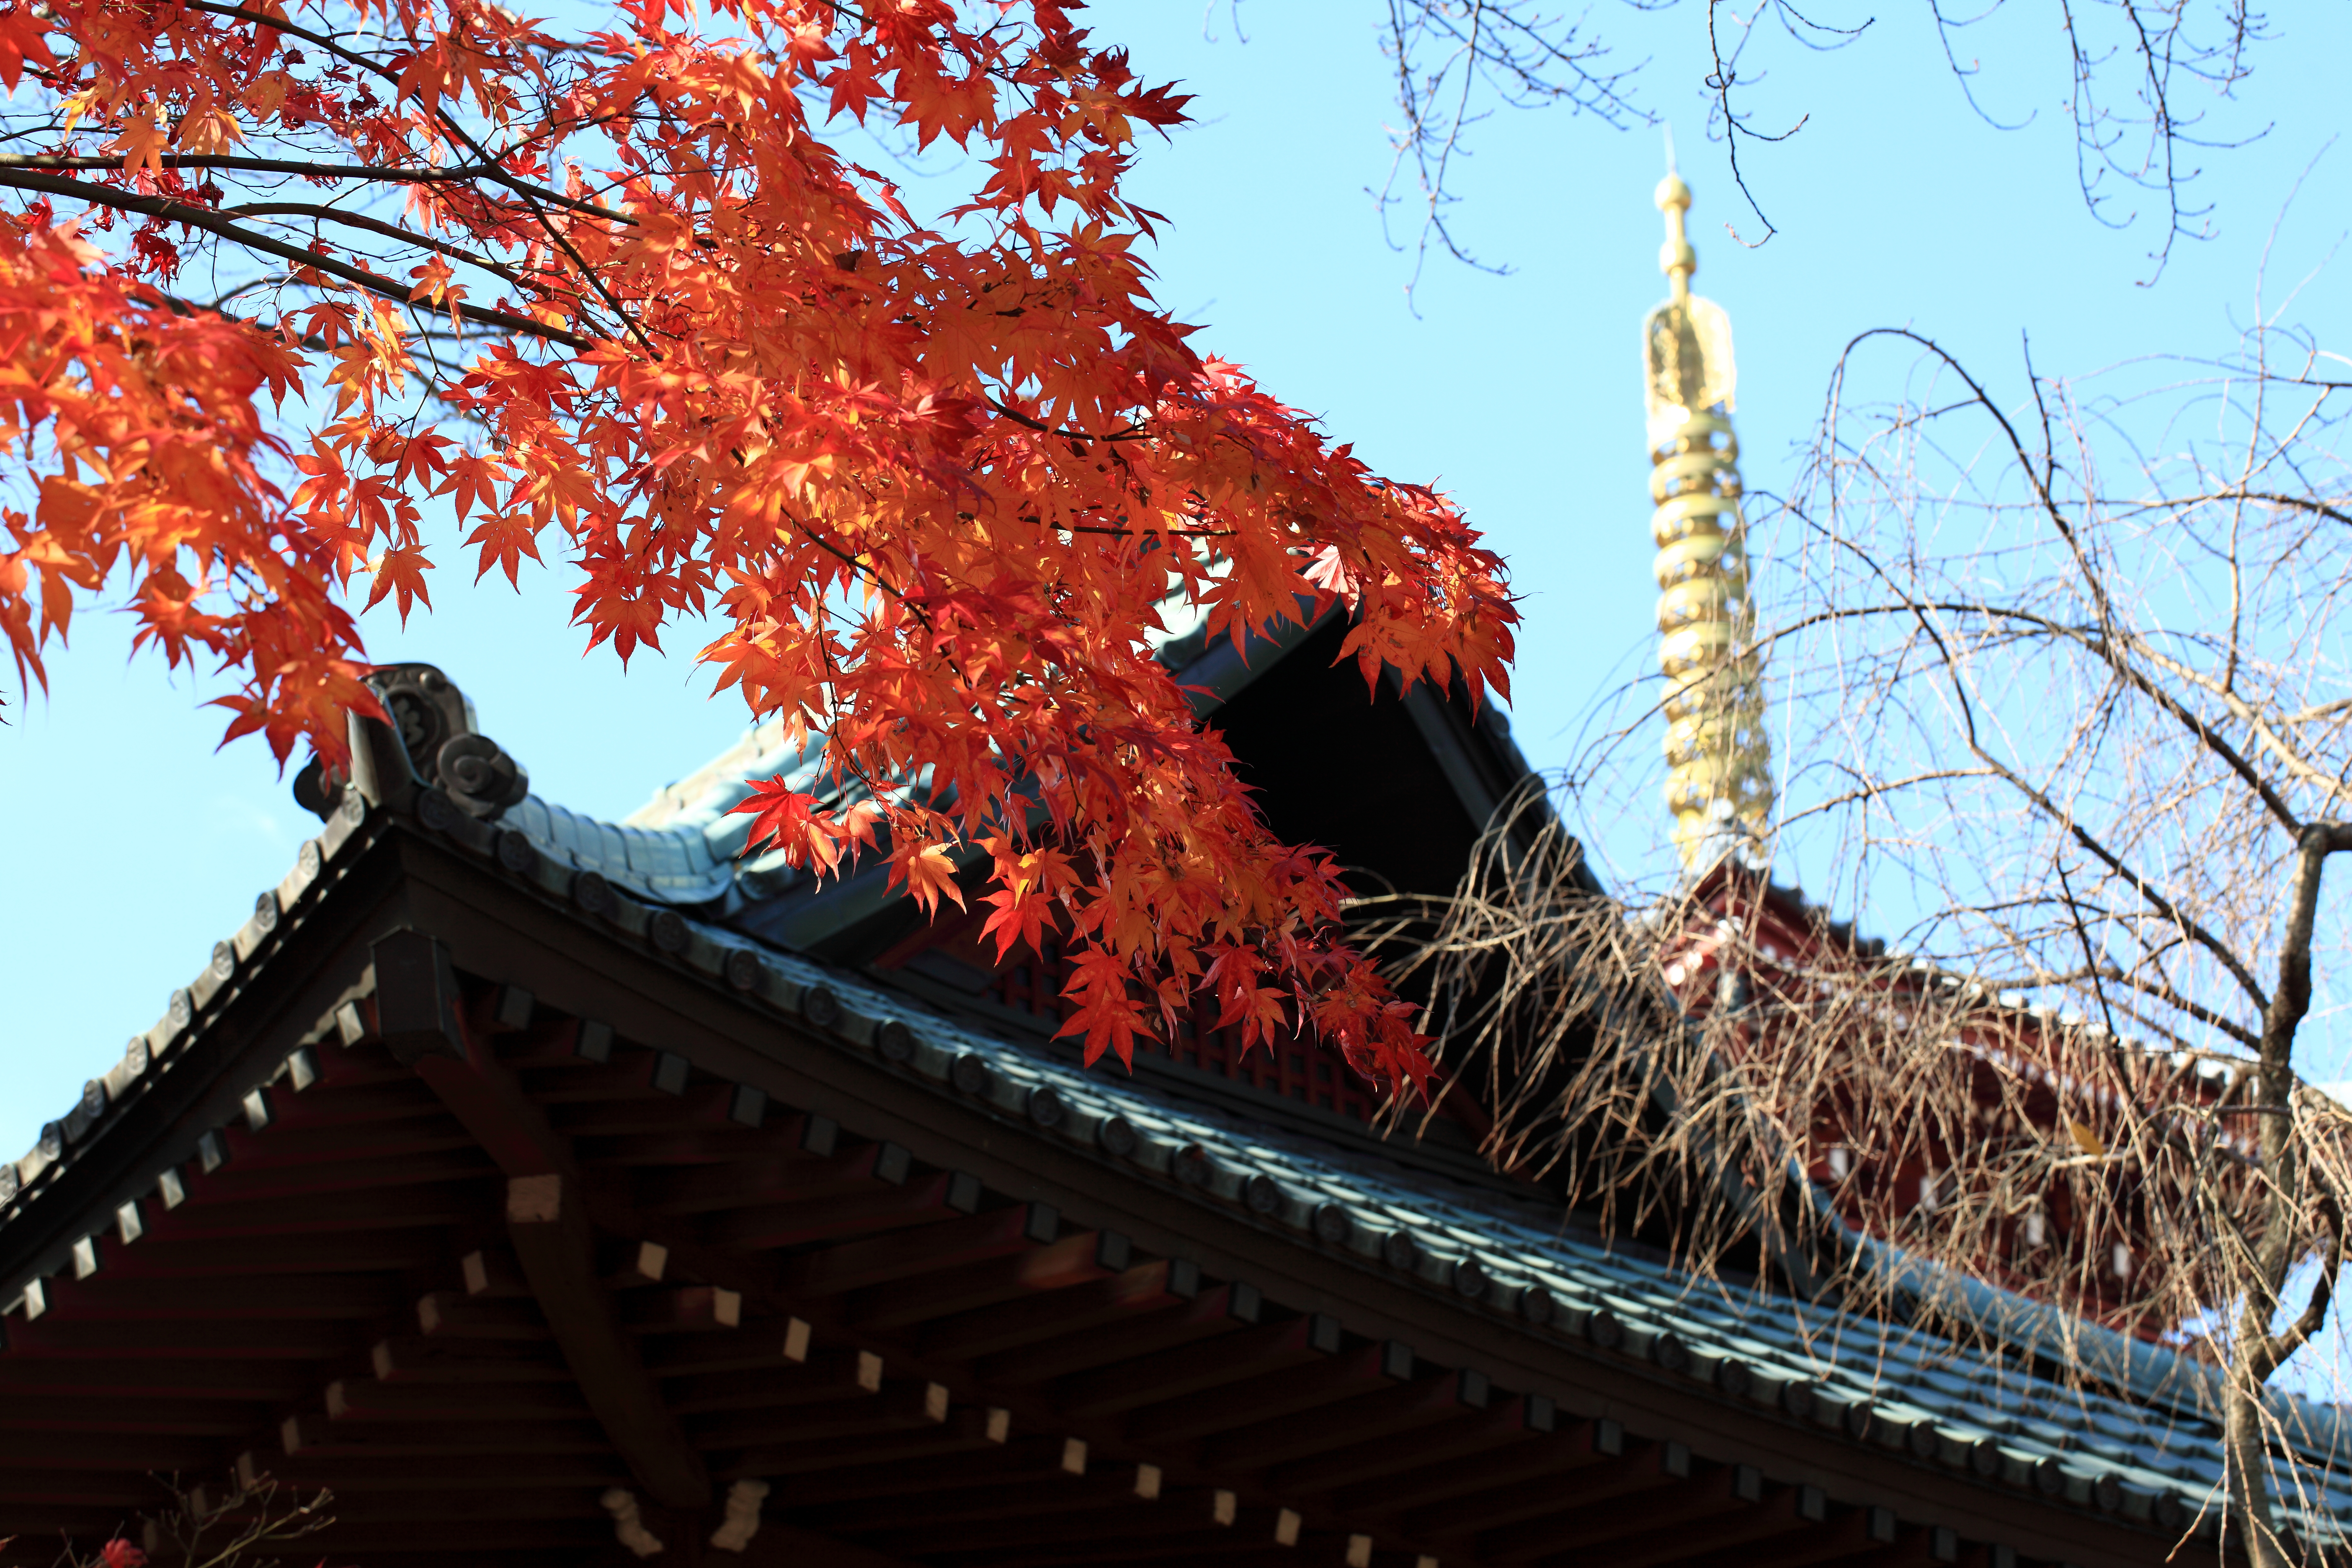
tree, plant, leaf, flower, high, tower, autumn, season, temple, 5d, hires, markii, hi, res, resolution, chiba, matsudo, hondoji, woody plant